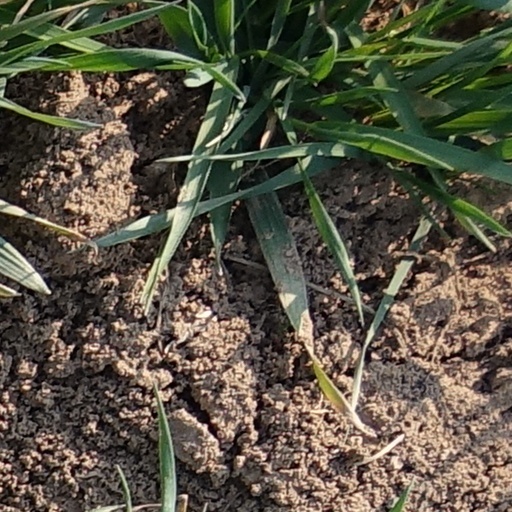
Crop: wheat